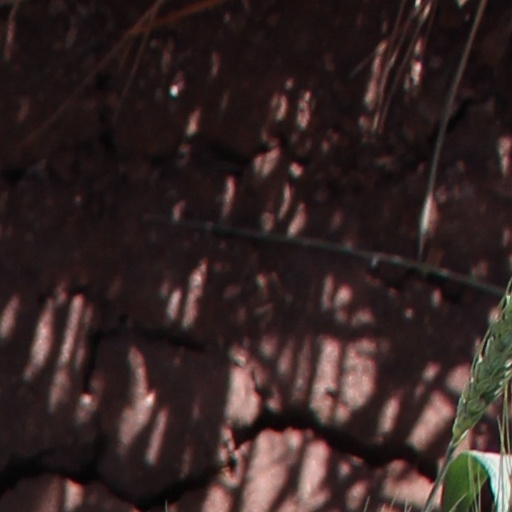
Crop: wheat